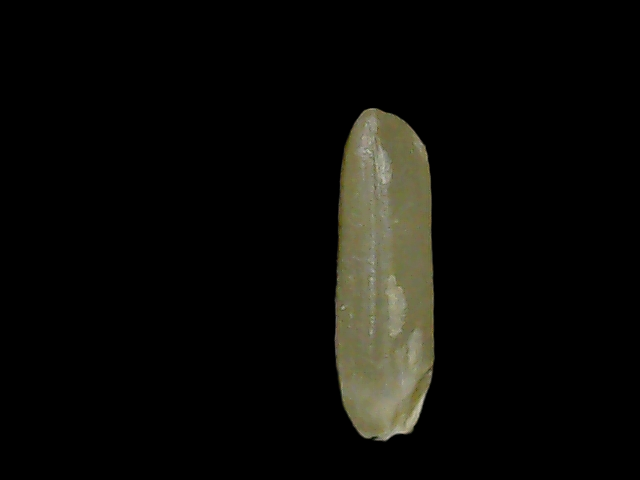
Rice variety: Binadhan19